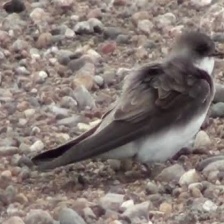
Species: SAND MARTIN
Scientific name: RIPARIA RIPARIA